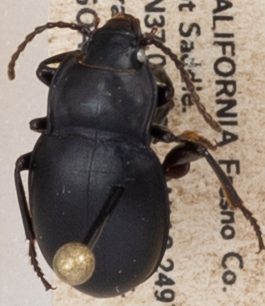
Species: Metrius contractus
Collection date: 2019-06-05 04:00:00
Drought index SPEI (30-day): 2.01
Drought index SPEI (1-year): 0.39
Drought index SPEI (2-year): -0.086